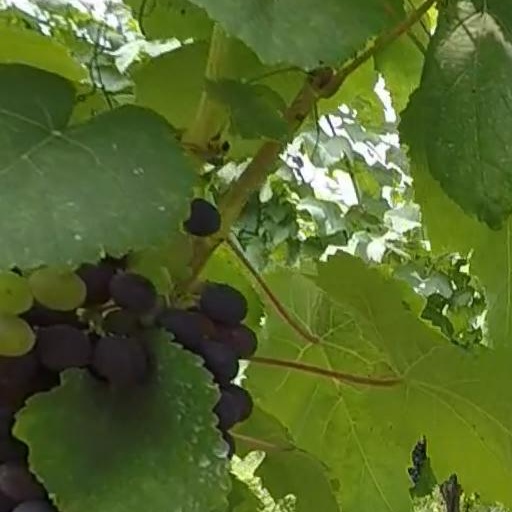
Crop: grape